British Rail Class 55

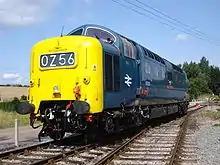
55 022 "Royal Scots Grey" at the Barrow Hill Engine Shed

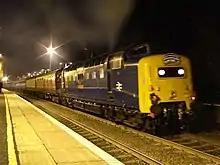
55 022 "Royal Scots Grey" at Linlithgow, after a railtour, on 7 December 2007

During 1980 and 1981, the fleet was gradually run down; no new spare parts were ordered for the declining fleet, and the locomotives were gradually withdrawn, and then cannibalised for spares to keep the others running. Withdrawn locomotives were taken to Doncaster for stripping and eventual scrapping. For a time the Deltic scrap line was a major draw for railway enthusiasts. In November 1981, the Doncaster Works dismantled its Deltic engine overhaul facility.